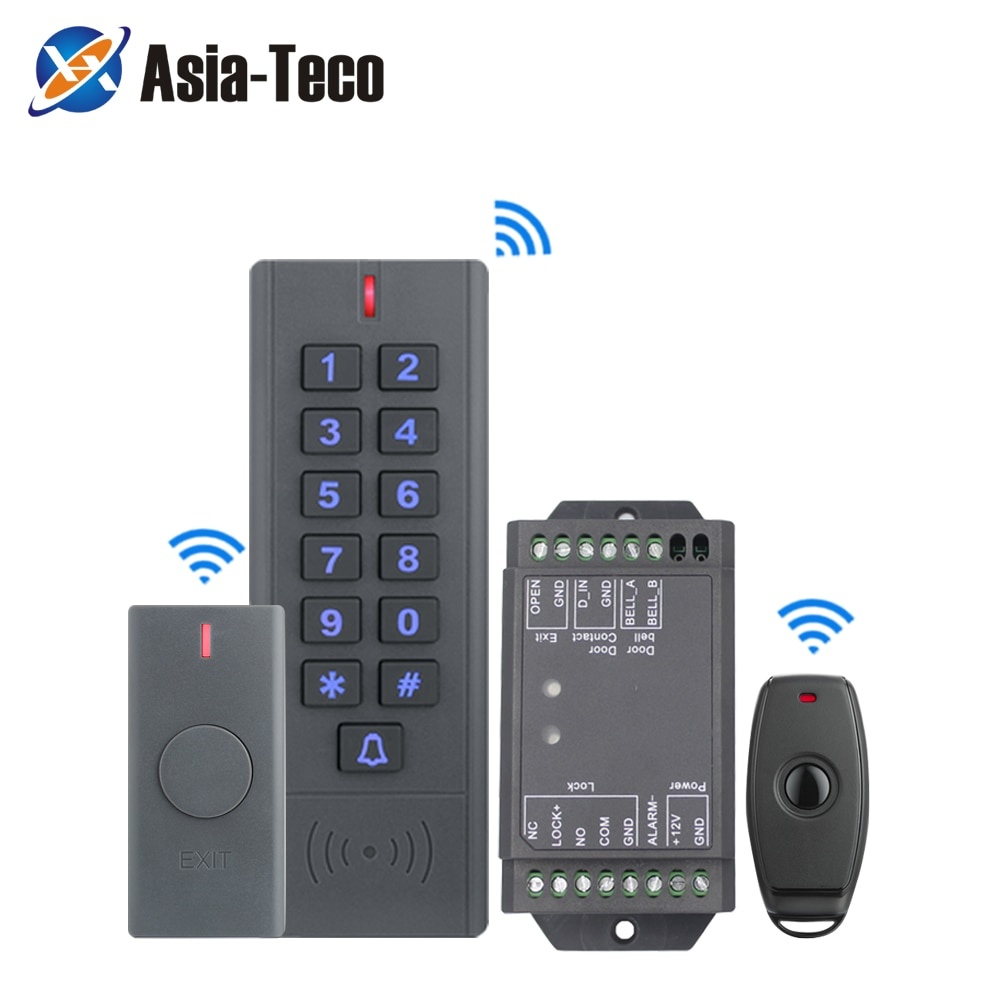
Waterproof Wireless Door Lock Remote Control Access Control 125Khz 13.56Mhz RFID Access Control Wireless Keypad Control Reader
SPECIFICATIONS User Capacity : 500 Ordinary Users+100 Visitor Users Security Mode : Fail Secure Origin : Mainland China Model Number : AW1 Kit Keypad : 3 units of AAA batteries Controller : 12V DC ±20% Communication Frequency : 433MHz Communication Distance : 30m Maximum Card Frequency : 125KHz/13.56MHz Brand Name : Asia-Teco
Brand: Protech For Less
Category: Home & Garden > Business & Home Security > Security Safe Accessories > Keypads